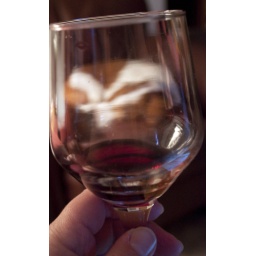
dog in a glass